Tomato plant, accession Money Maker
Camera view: bottom (45 deg); turntable rotation: 300 degrees
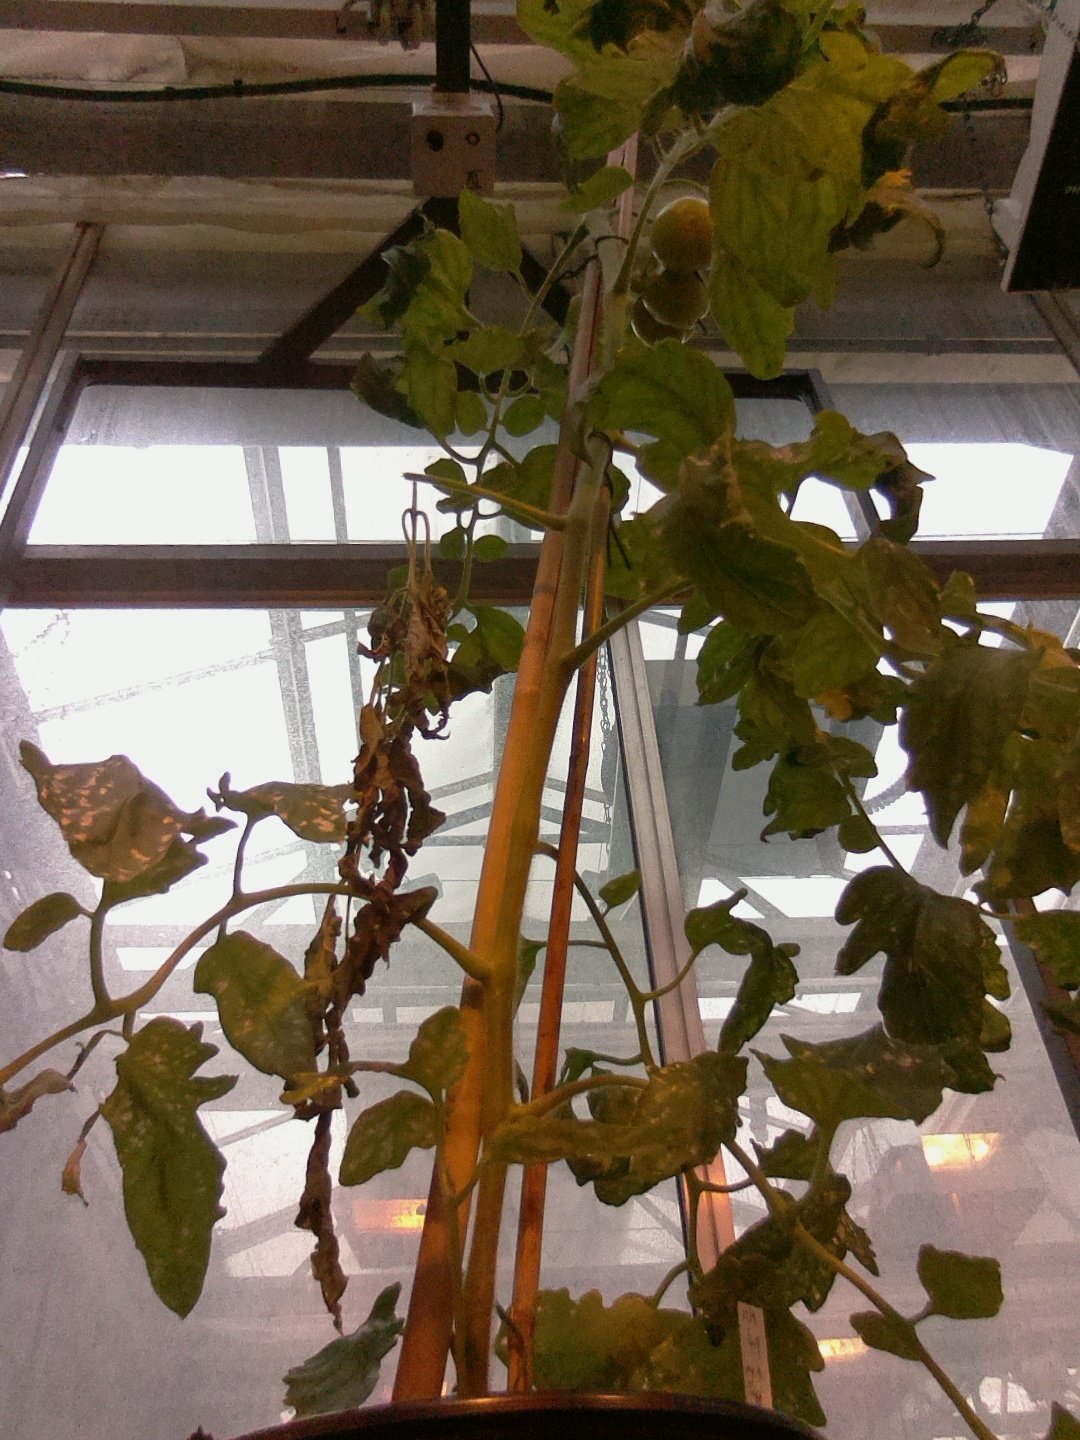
BBCH growth stage 74: 40%-50% of final fruit size